Fiat CR.32

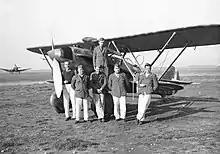
A CR.32 in 1940–1942.

The aerobatic characteristics of the CR.32 and its success in Spain misled the Italian air ministry, which was convinced that a biplane fighter still had potential as a weapon of war. Consequently, during May 1939, prior to Italy entering the Second World War, CR.32 fighters, in "bis", "ter", and "quater" versions, represented two-thirds of all fighters in the "Regia Aeronautica". A total of 288 were based in Italy and North Africa, while 24 were stationed in East Africa.